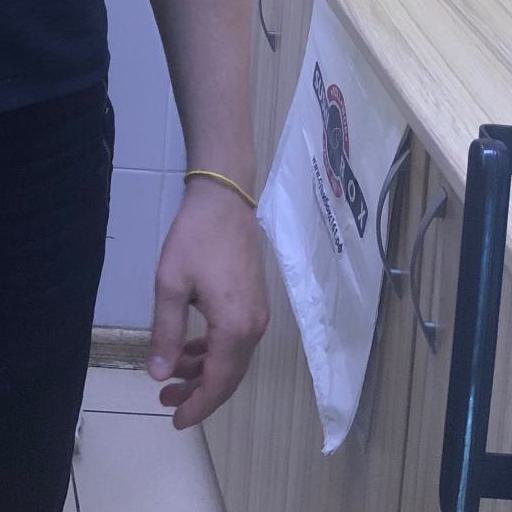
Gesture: no_gesture